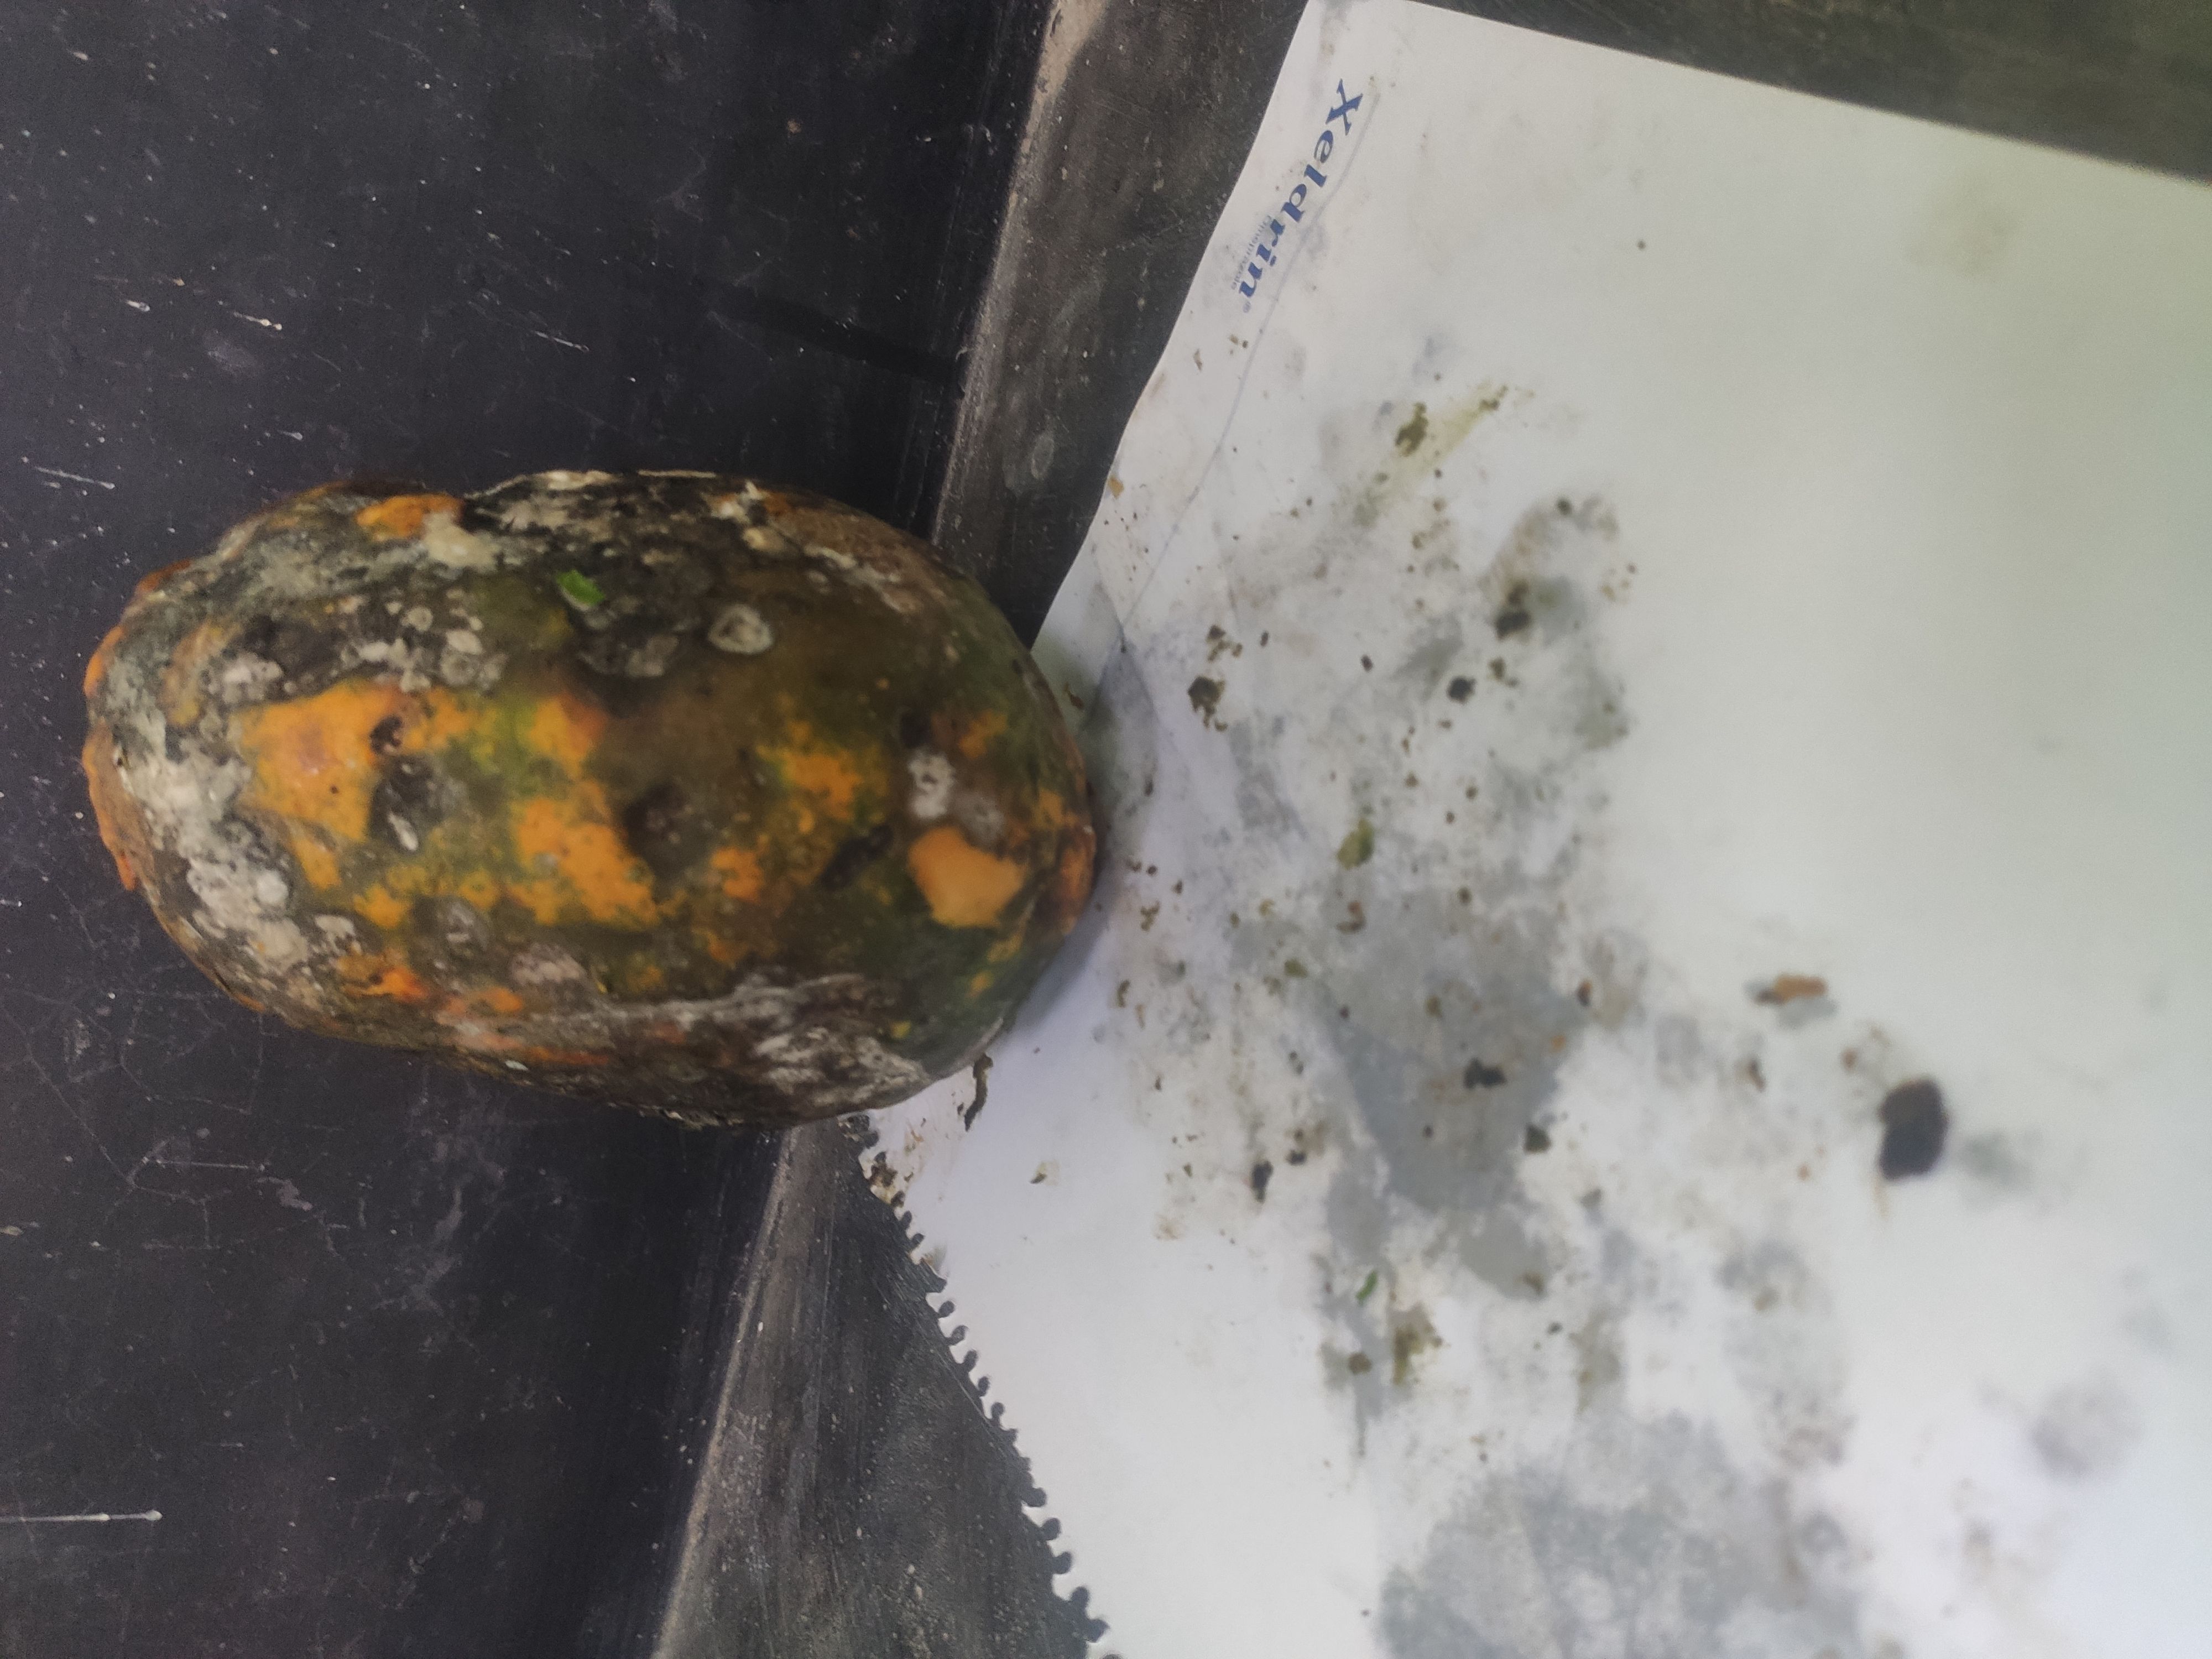
Fruit: papayas
Grade: 3rd-grade